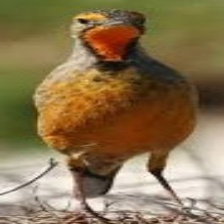
Species: CAPE LONGCLAW
Scientific name: MACRONYX CAPENSIS